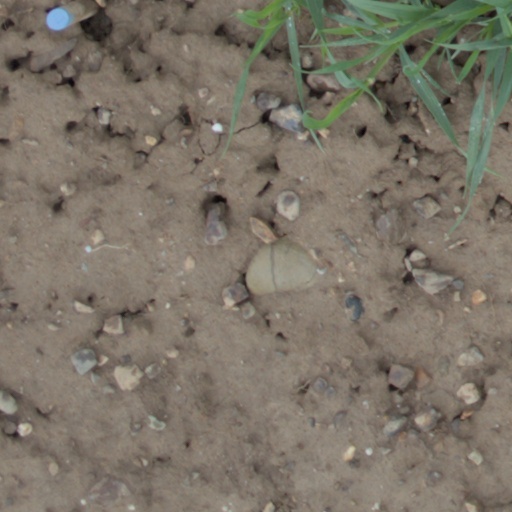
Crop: wheat